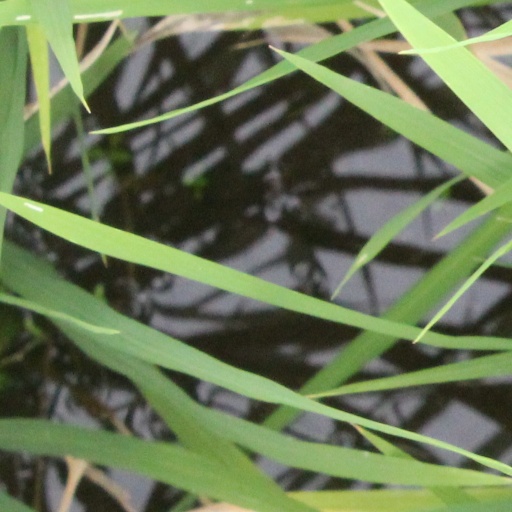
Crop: rice